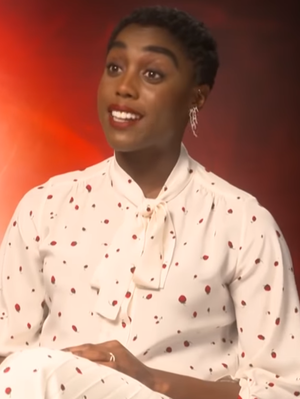
Lashana Lynch /læˈʃænə lɪnt͡ʃ/, née le 27 novembre 1987 à Londres, est une actrice britannique.